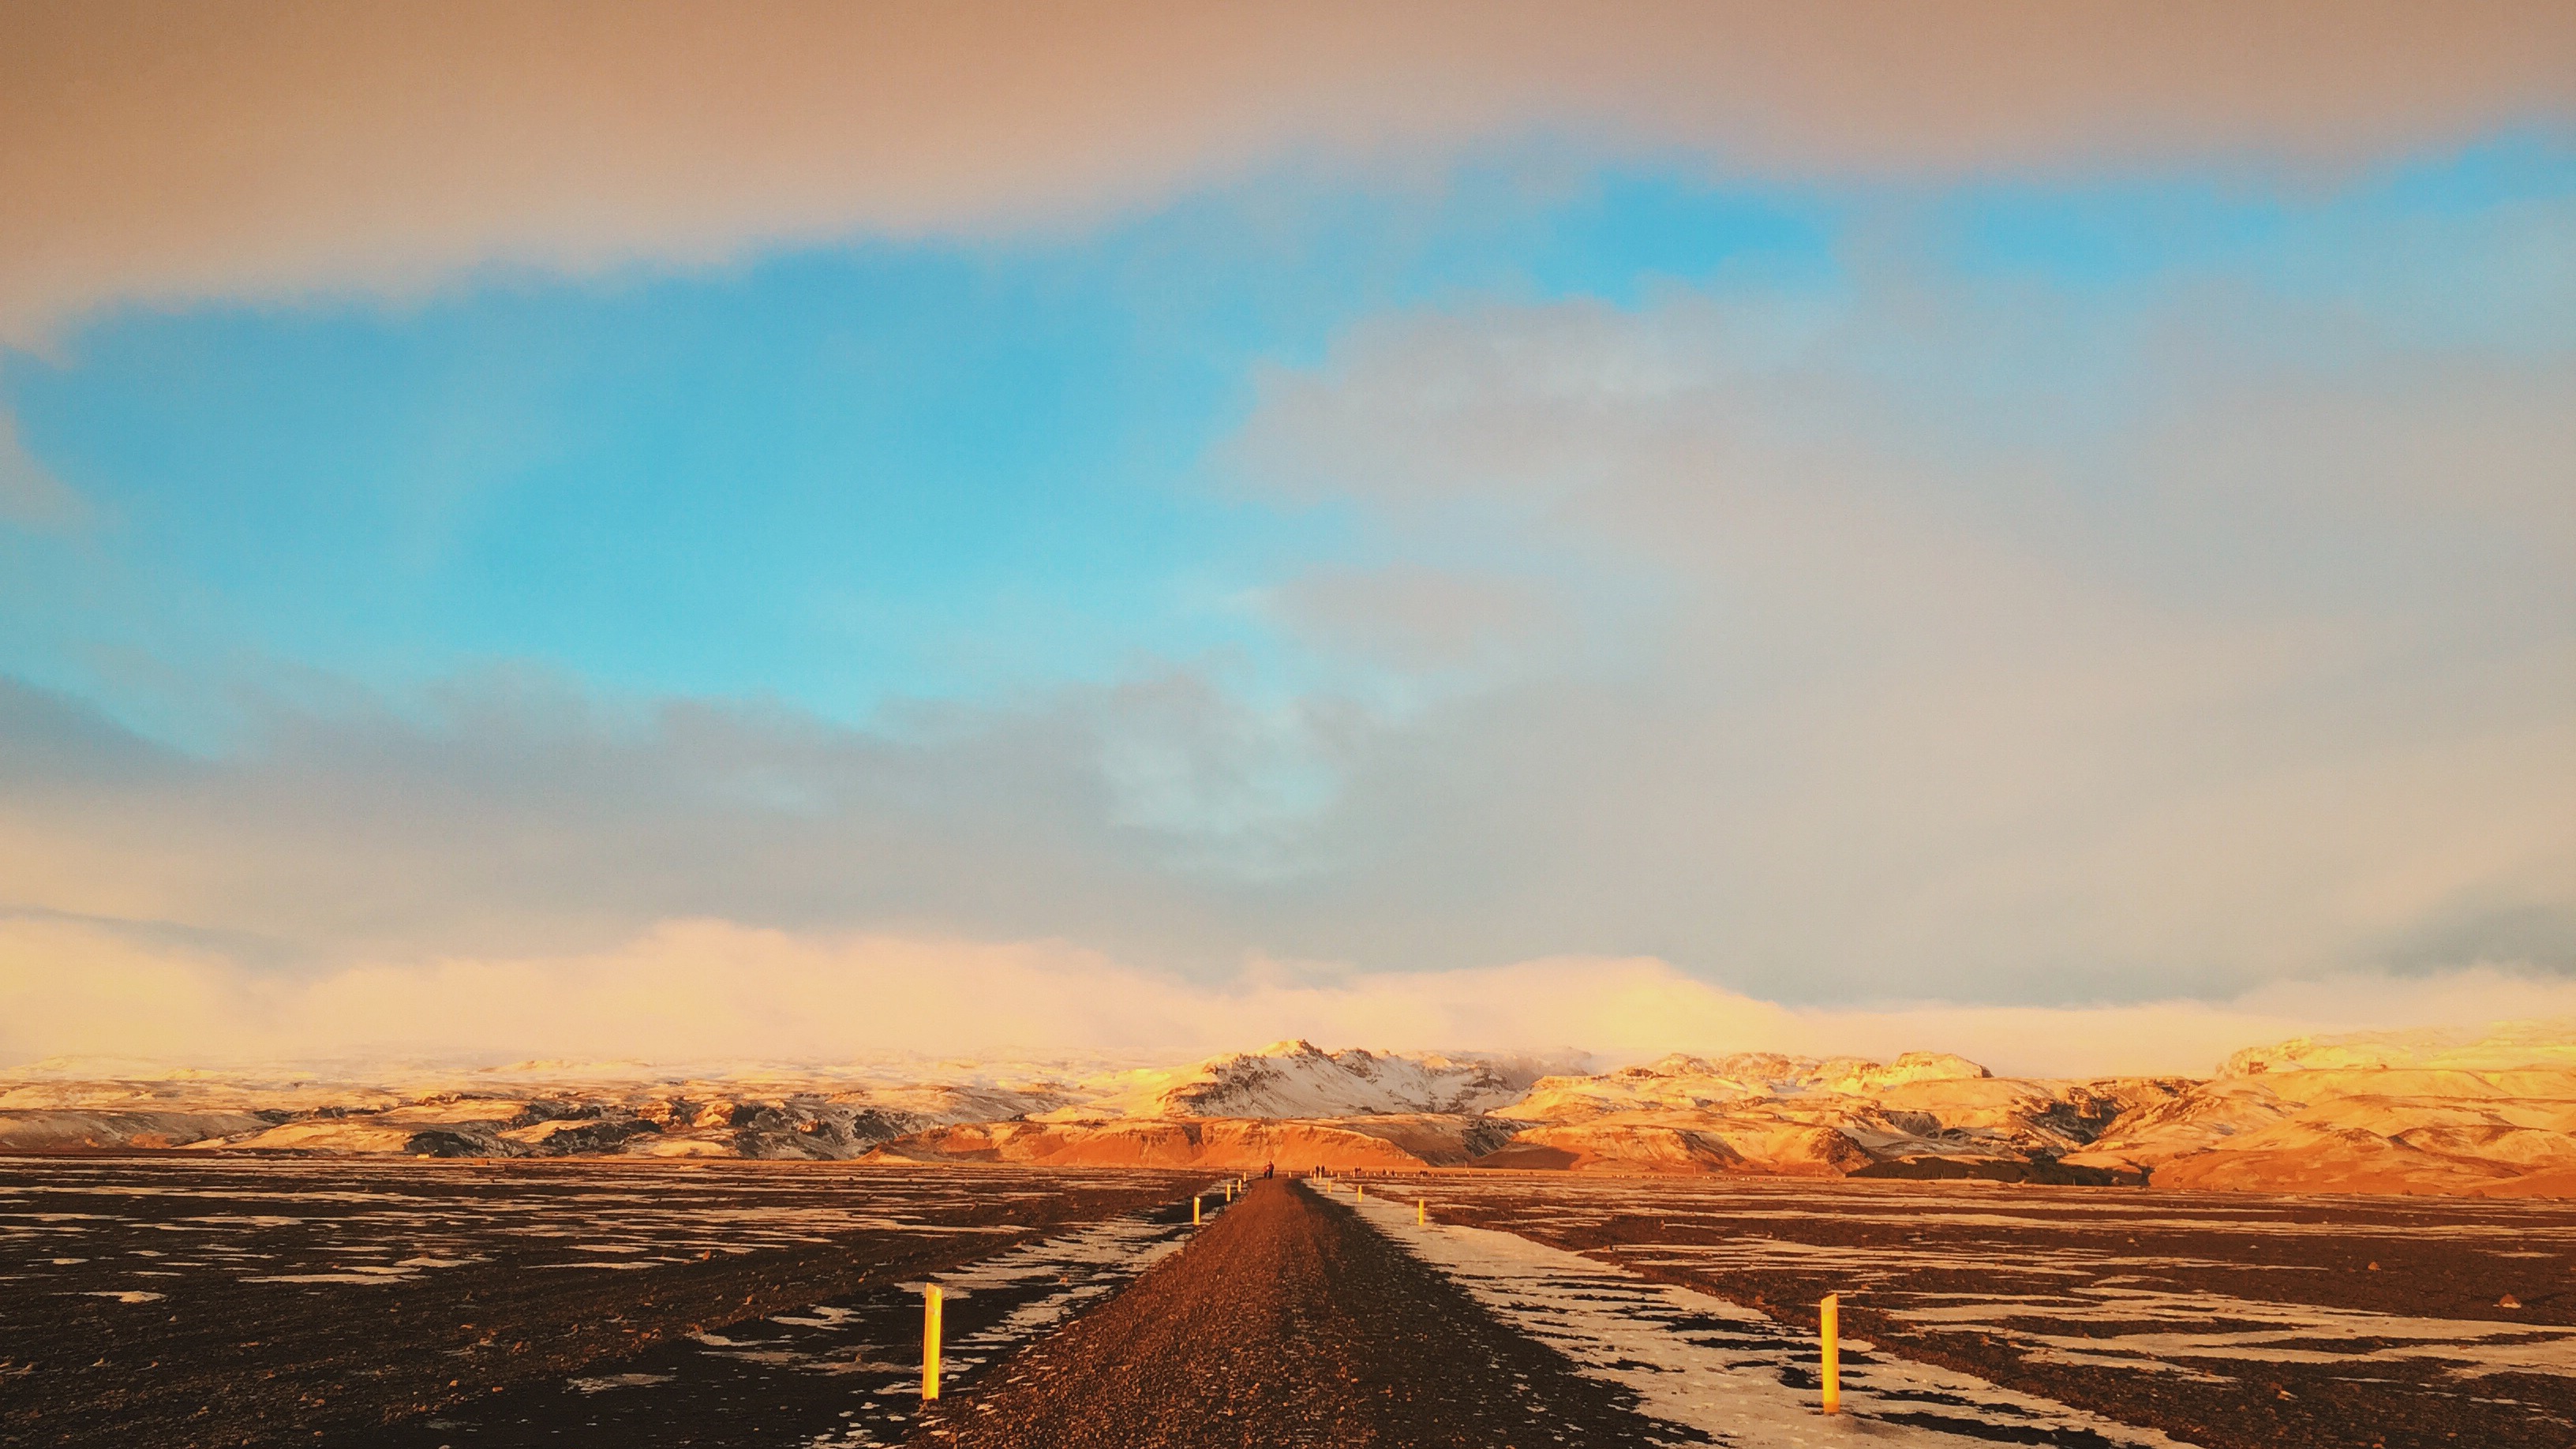
landscape, horizon, cloud, sky, sunrise, sunset, field, prairie, sunlight, morning, hill, desert, dawn, dusk, evening, plain, rural area, meteorological phenomenon, natural environment, atmospheric phenomenon